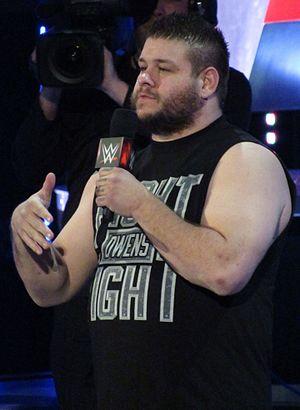
L'édition 2017 de Money in the Bank est une manifestation de catch produite par la World Wrestling Entertainment, une fédération de catch américaine, qui est télédiffusée, visible en paiement à la séance, sur le WWE Network ainsi que sur la chaîne de télévision française AB1. L'événement s'est déroulé le 18 juin 2017 au Scottrade Center à Saint-Louis, dans l'état du Missouri. Il s'agit de la huitième édition de Money in the Bank, pay-per-view annuel qui, comme son nom l'indique, propose un ou plusieurs Money in the Bank Ladder match en tête d'affiche. Le show est exclusif à la division de SmackDown. The New Day sont les vedettes de l'affiche officielle.
L’édition 2017 de Battleground est une manifestation de catch télédiffusée et visible uniquement en paiement à la séance. L'événement, produit par la World Wrestling Entertainment, a eu lieu le 23 juillet 2017 dans la salle omnisports Wells Fargo Center à Philadelphie, dans la Pennsylvanie. Il s'agit de la cinquième édition et derniére édition de Battleground, pay-per-view annuel exclusif à la division SmackDown. Jinder Mahal et Randy Orton sont les vedettes de l'affiche officielle.